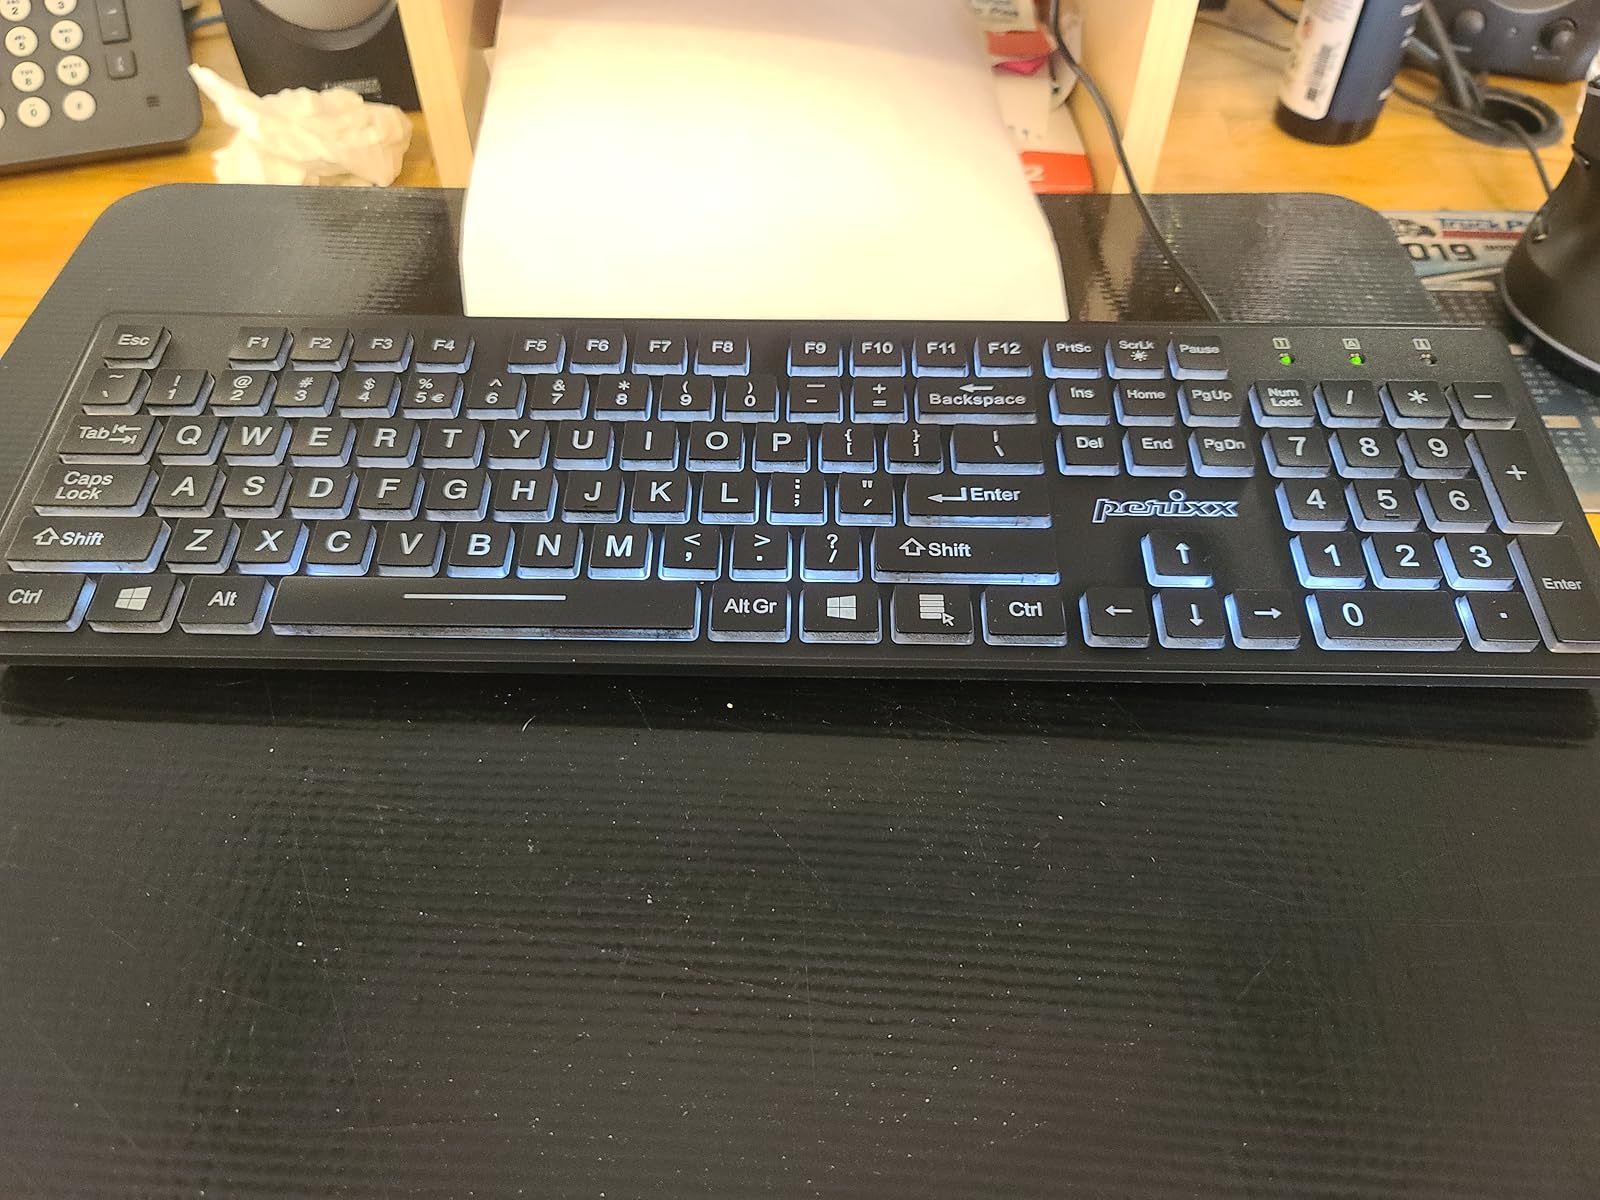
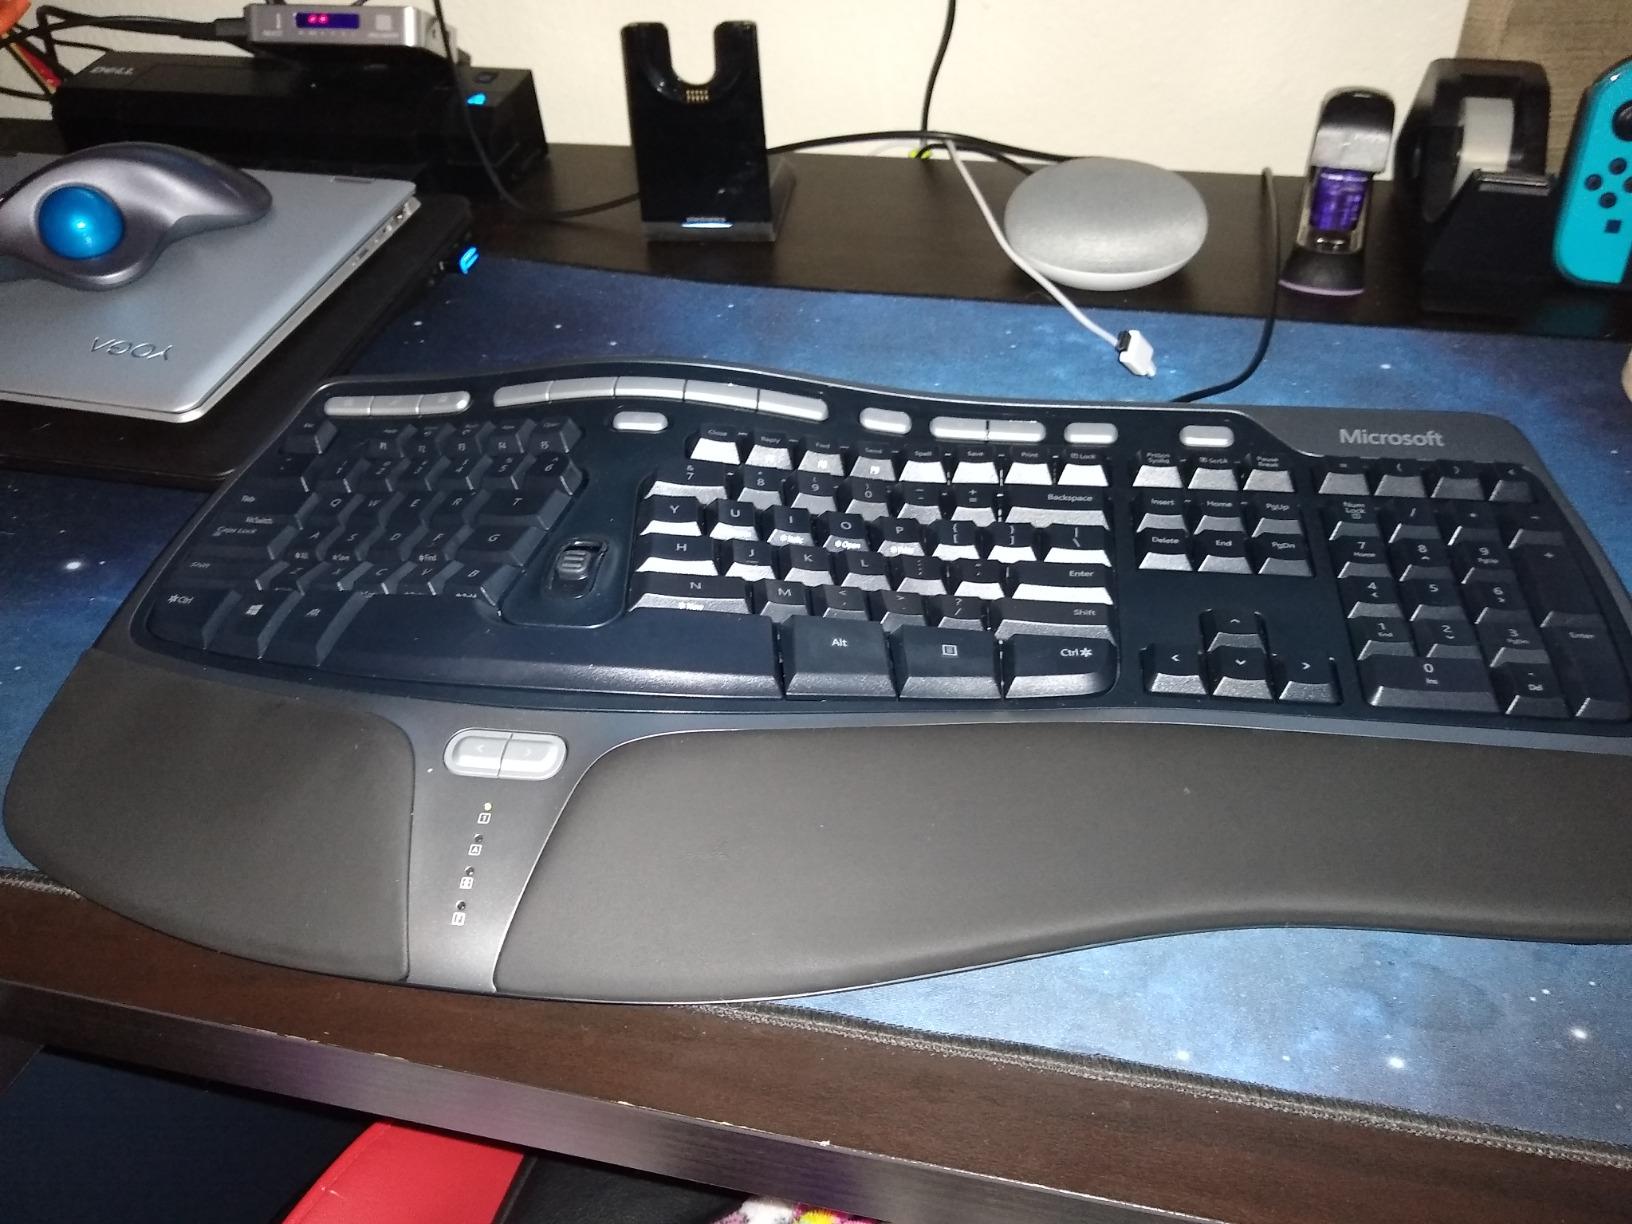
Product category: keyboard
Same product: no